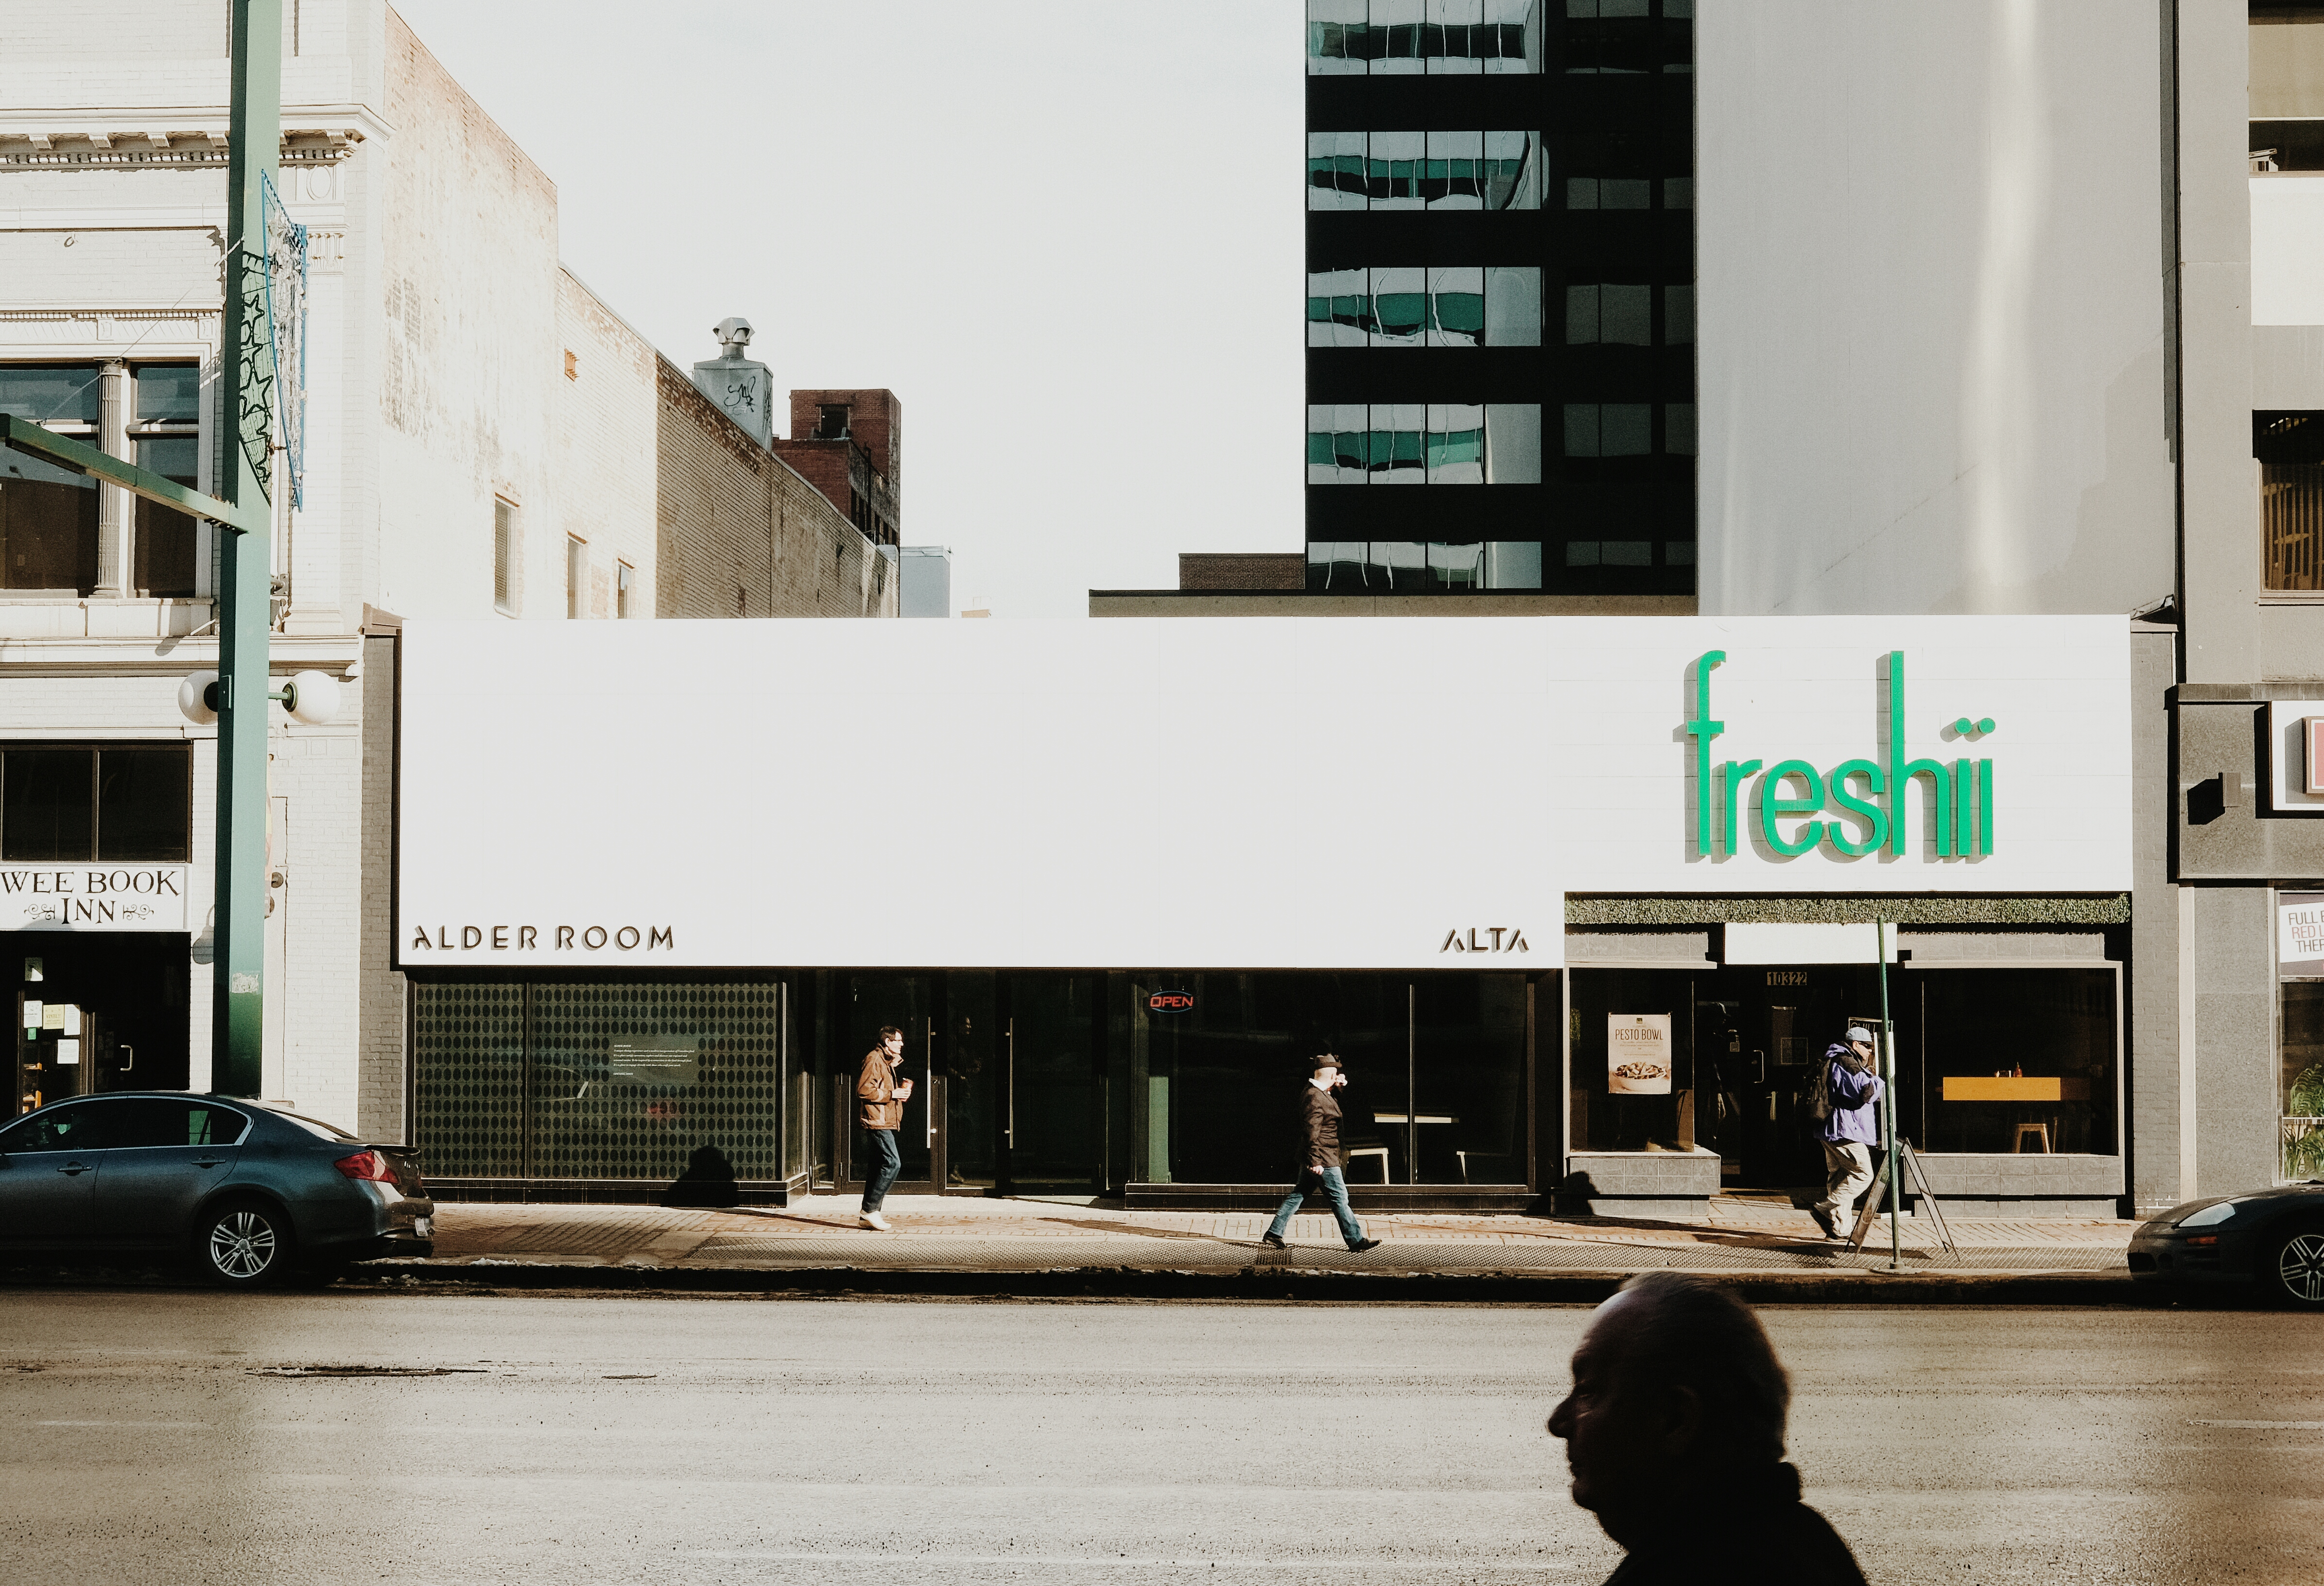
architecture, structure, road, street, building, city, advertising, downtown, store, public transport, design, infrastructure, storefront, shape, urban area, personal computer hardware